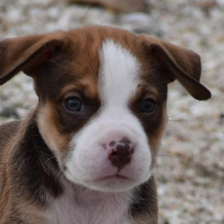
Label: animals